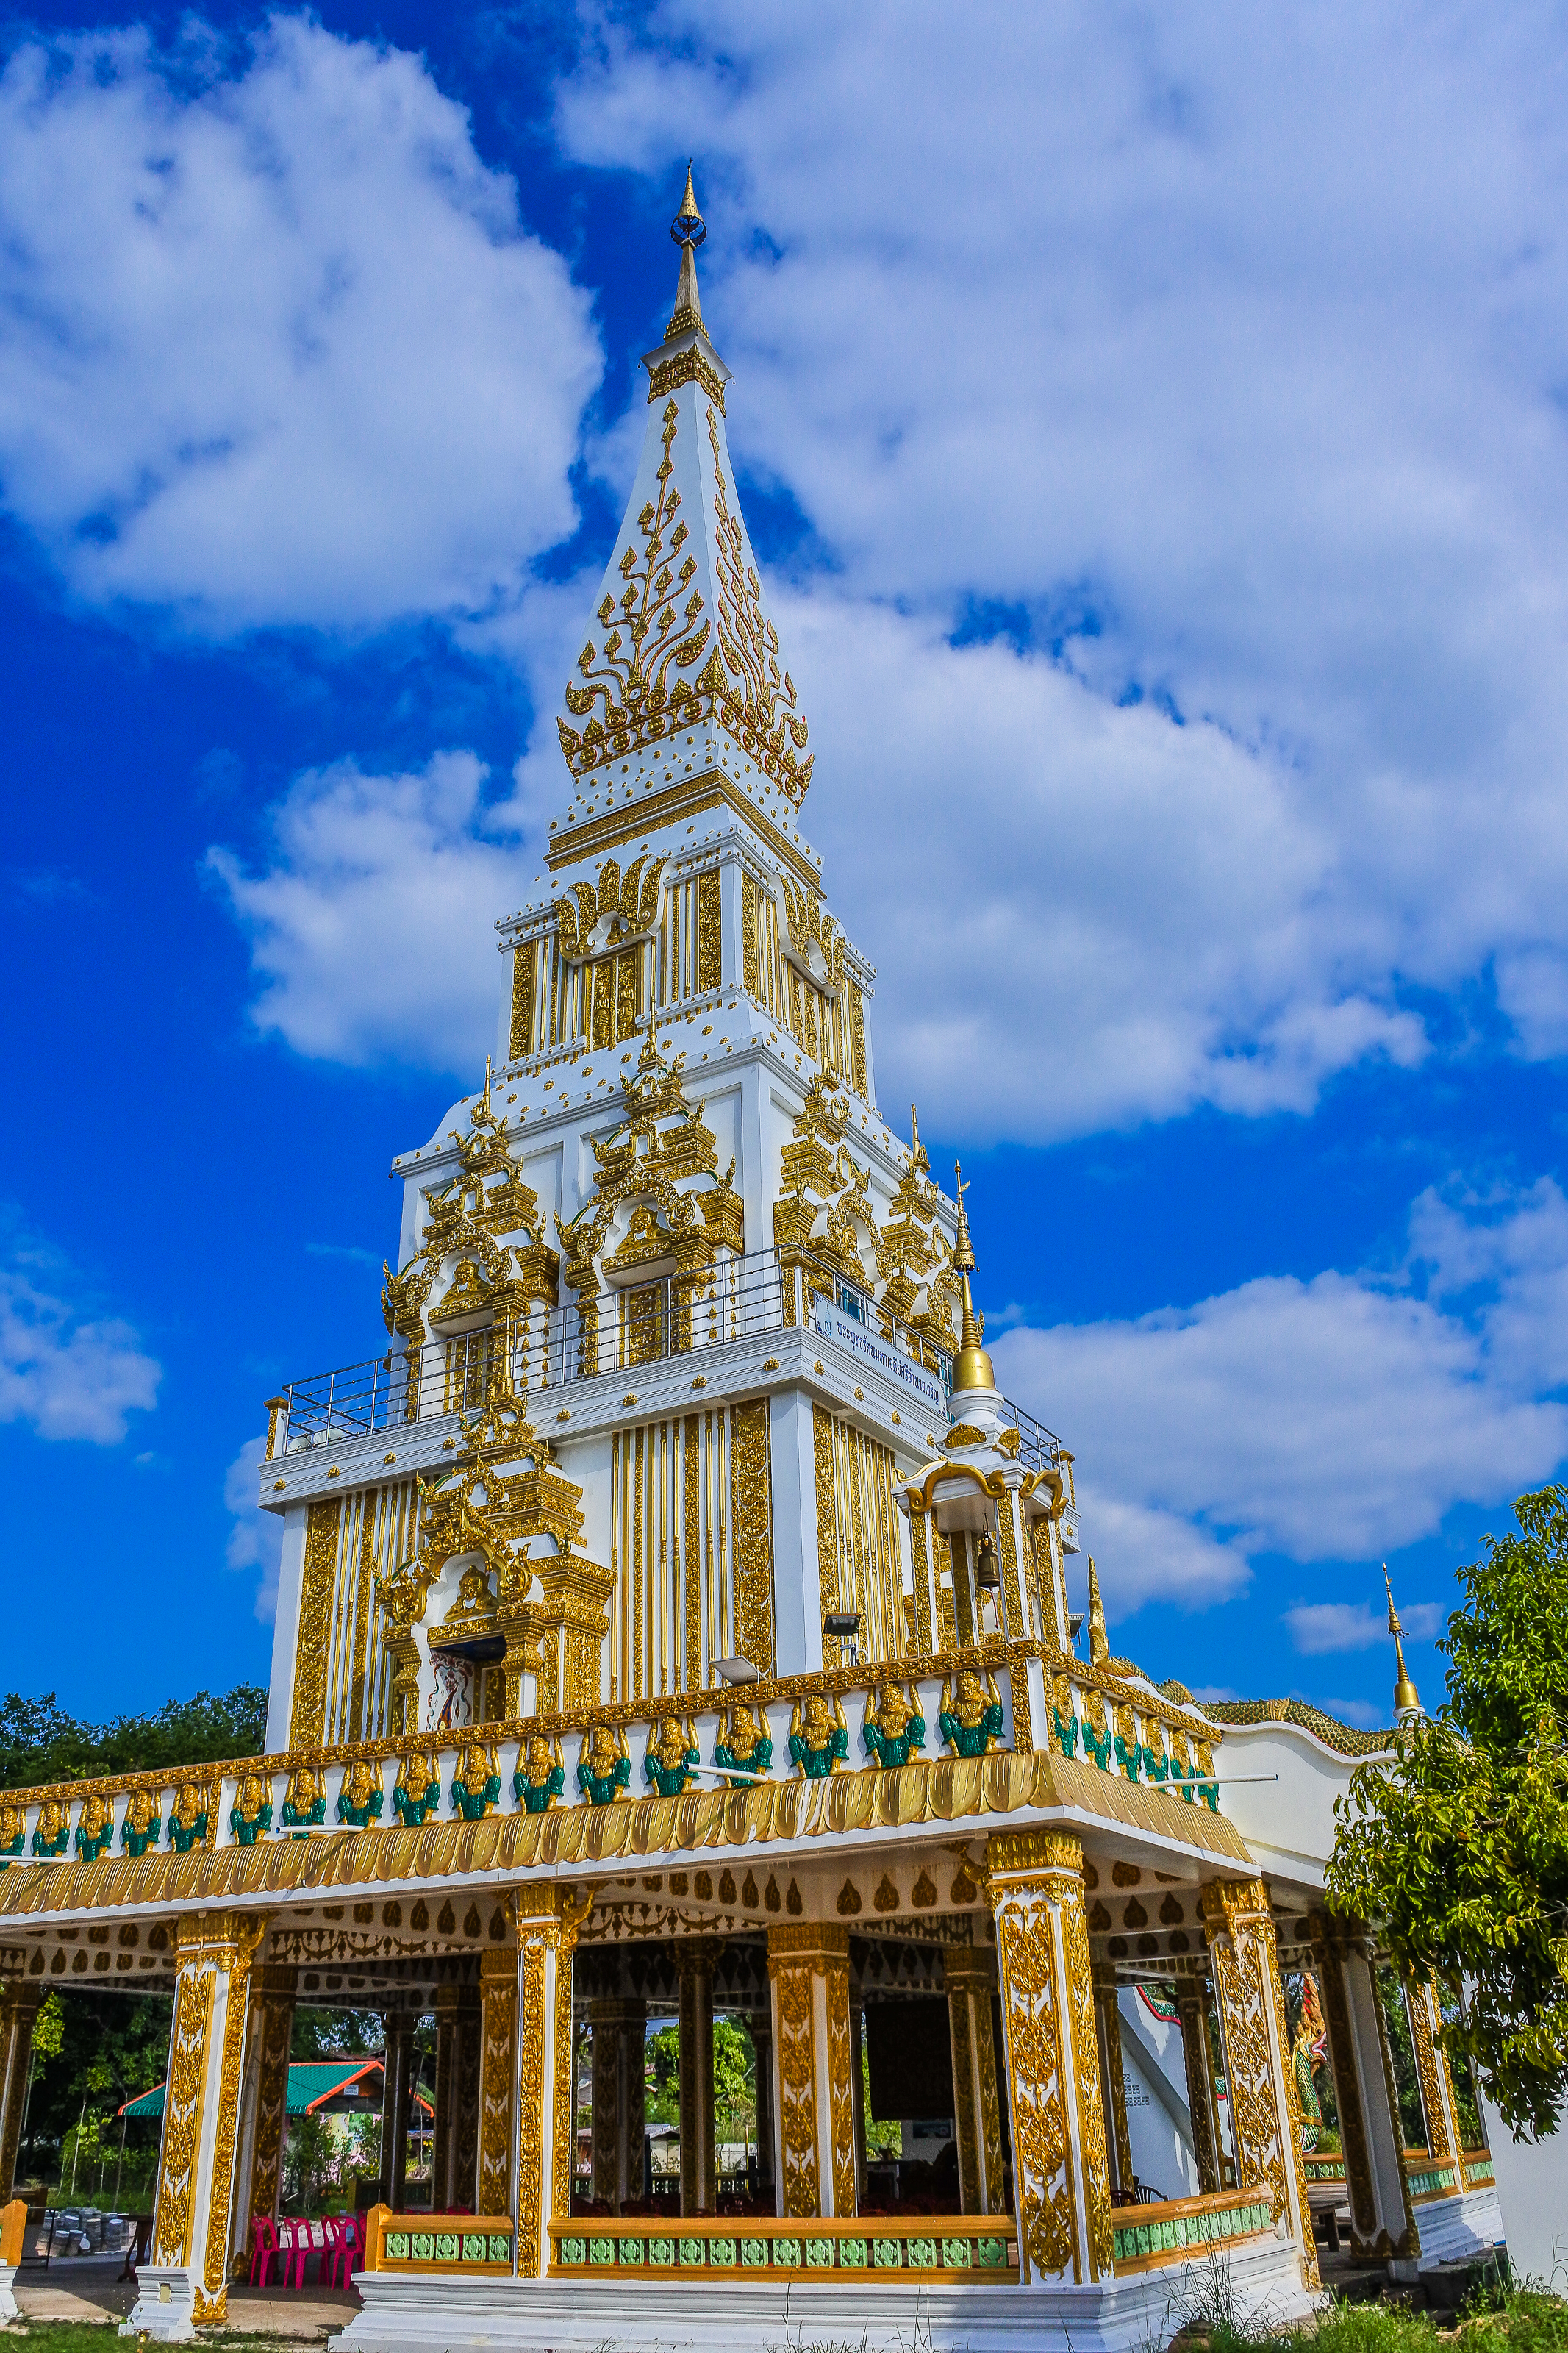
symbol, tourism, scene, gold, buddha, thailand, landmark, architecture, art, historic, asia, asian, bangkok, statue, sculpture, thai, wat, buddhism, ancient, religion, pagoda, traditional, culture, temple, travel, sky, place of worship, building, cloud, shrine, tourist attraction, facade, spire, tree, tower, steeple, leisure, historic site, city, plant, monastery, palace, vacation, house